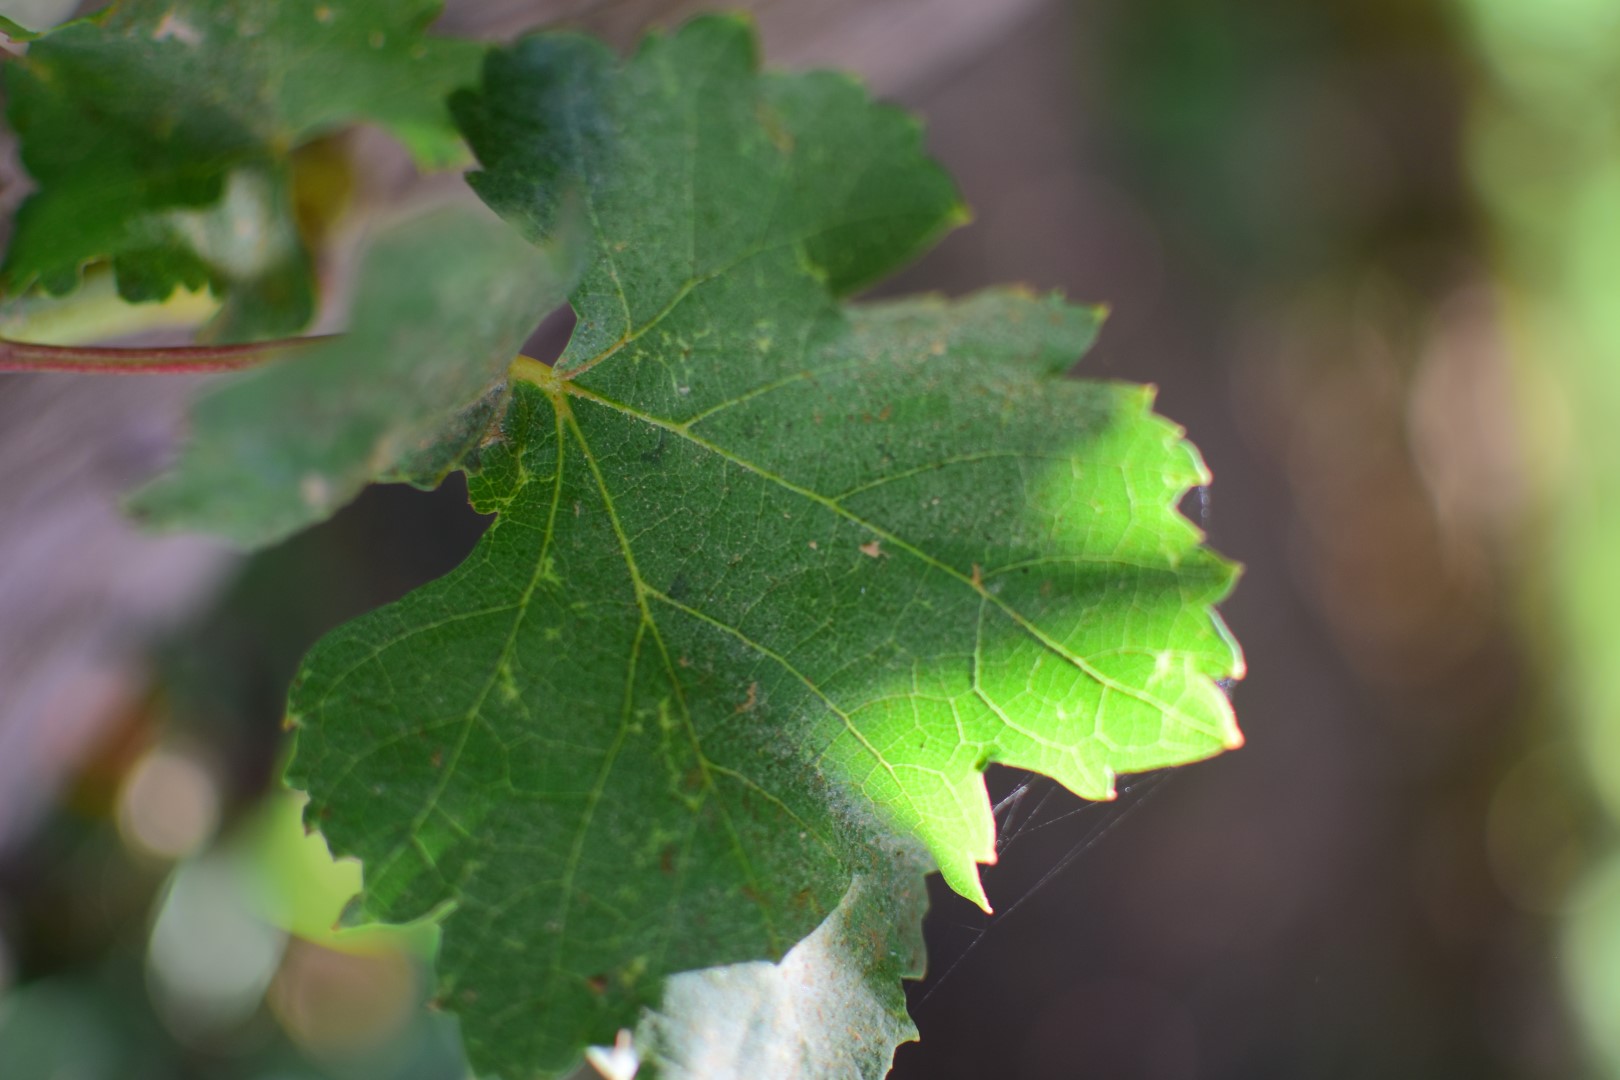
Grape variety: Frinsi